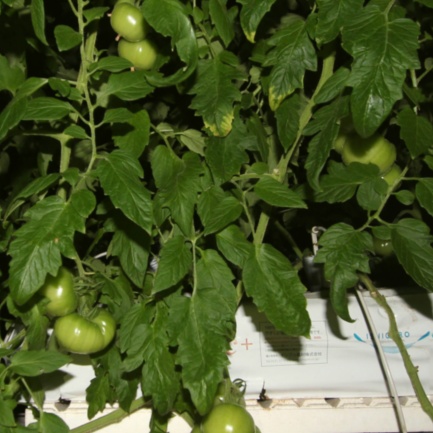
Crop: tomato